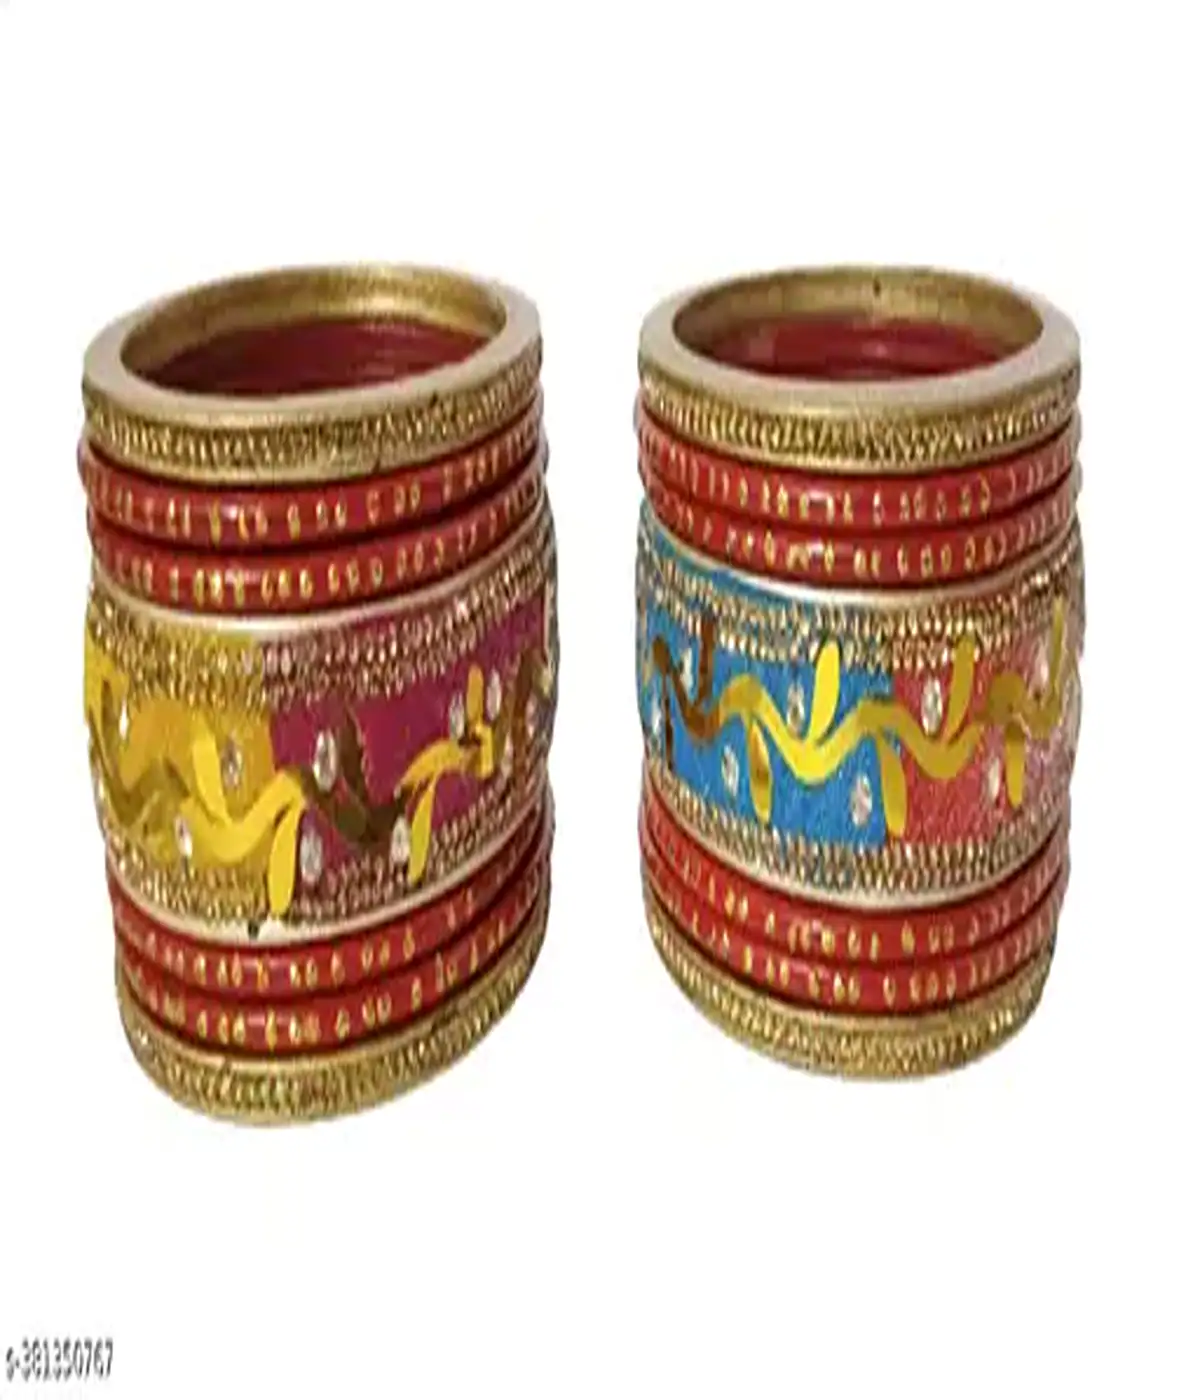
NAVSUBH Lac Bangle Set Rajsthani Lac Bangle Suprimo Handmade Stylish Lakh Kada Bangles Sets of 2 for Women & Girls-Size-2.8-Multicolor7
Type: Bangles
Brand: NAVSUBH
Price: Rs. 1250
NAVSUBH Suprimo Handmade Stylish Lakh Kada Bangles Sets of 2 for Women & Girls